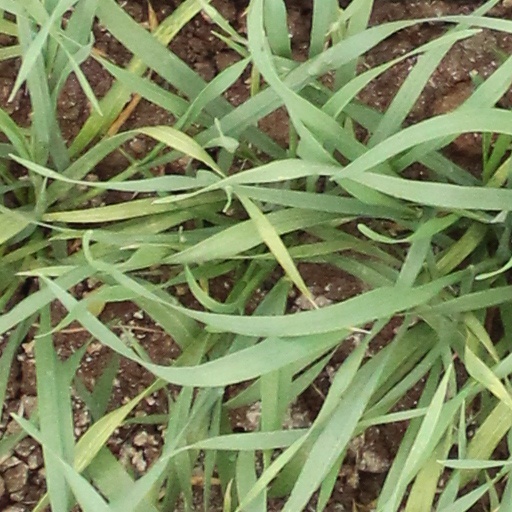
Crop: wheat